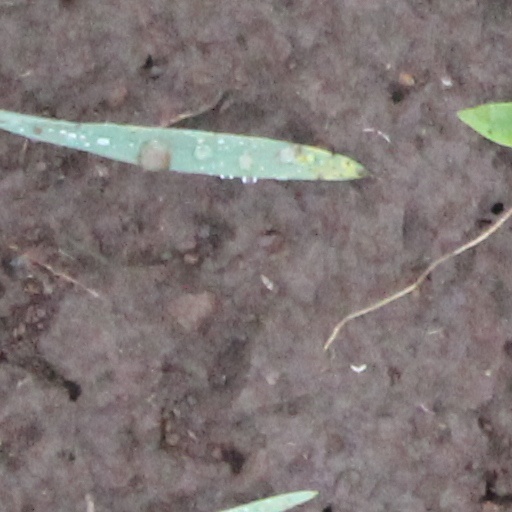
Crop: wheat